John Hartwell Marable

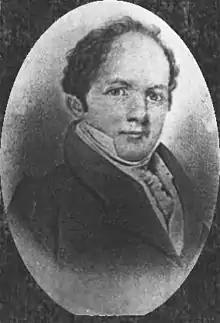
John Hartwell Marable

John Hartwell Marable (November 18, 1786 – April 11, 1844) was an American politician who represented Tennessee in the United States House of Representatives.